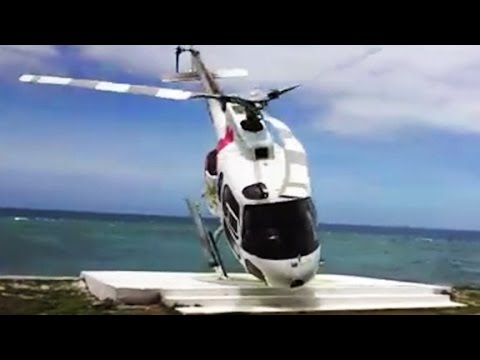
Vehicle type: Planes